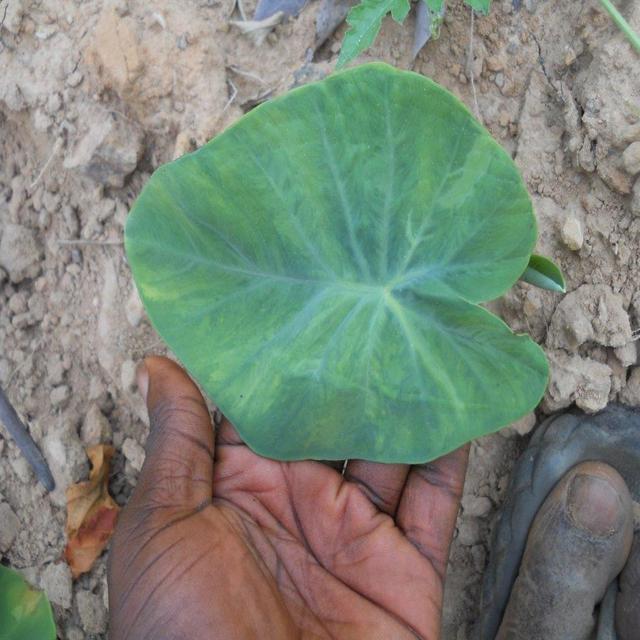
Label: Healthy